Marcin Ociepa

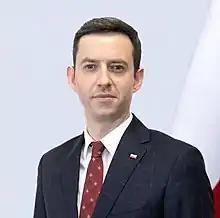
Marcin Ociepa

Marcin Michał Ociepa (born 21 October 1984 in Opole) is a Polish politician. He has been a member of the Sejm since the 2019 election after being elected on the Law and Justice list. He has been a member and Vice President of the Agreement political party until 2021. He currently heads the OdNowa RP political party. He previously served as the town councilor in Opole between 2010 and 2018, and from 2018 to 2019 he served as the member of the Opole sejmik. Since 2019, he has been the Vice-Minister of National Defense.